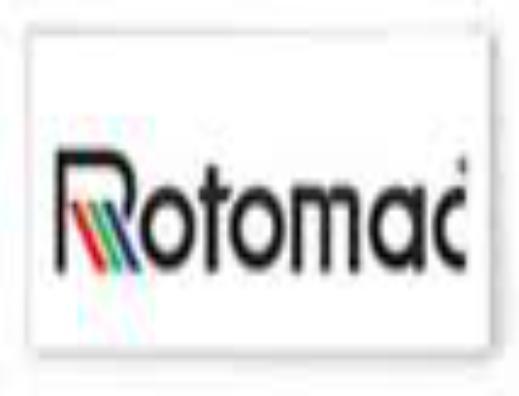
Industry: Necessities